Church of the Sacred Heart of Jesus, Vilnius

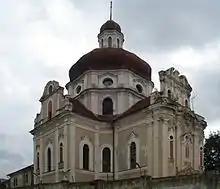
Façade of the church in 2007

Church of the Sacred Heart of Jesus is a Roman Catholic church in the Vilnius Old Town, which was built in 1694–1756 and consecrated in 1756.